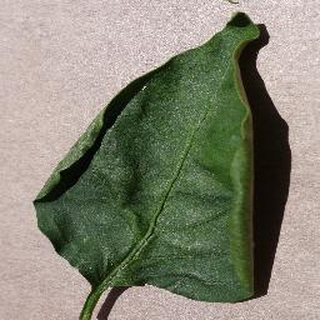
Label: healthy_bell_pepper